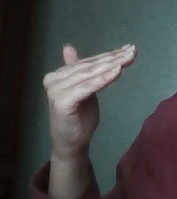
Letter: khaa